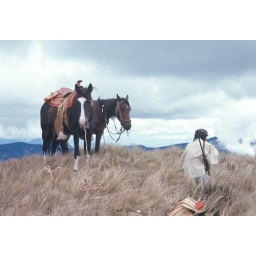
Ricardo Salazar and our horses on mountain top, checking height against another peak with a level.